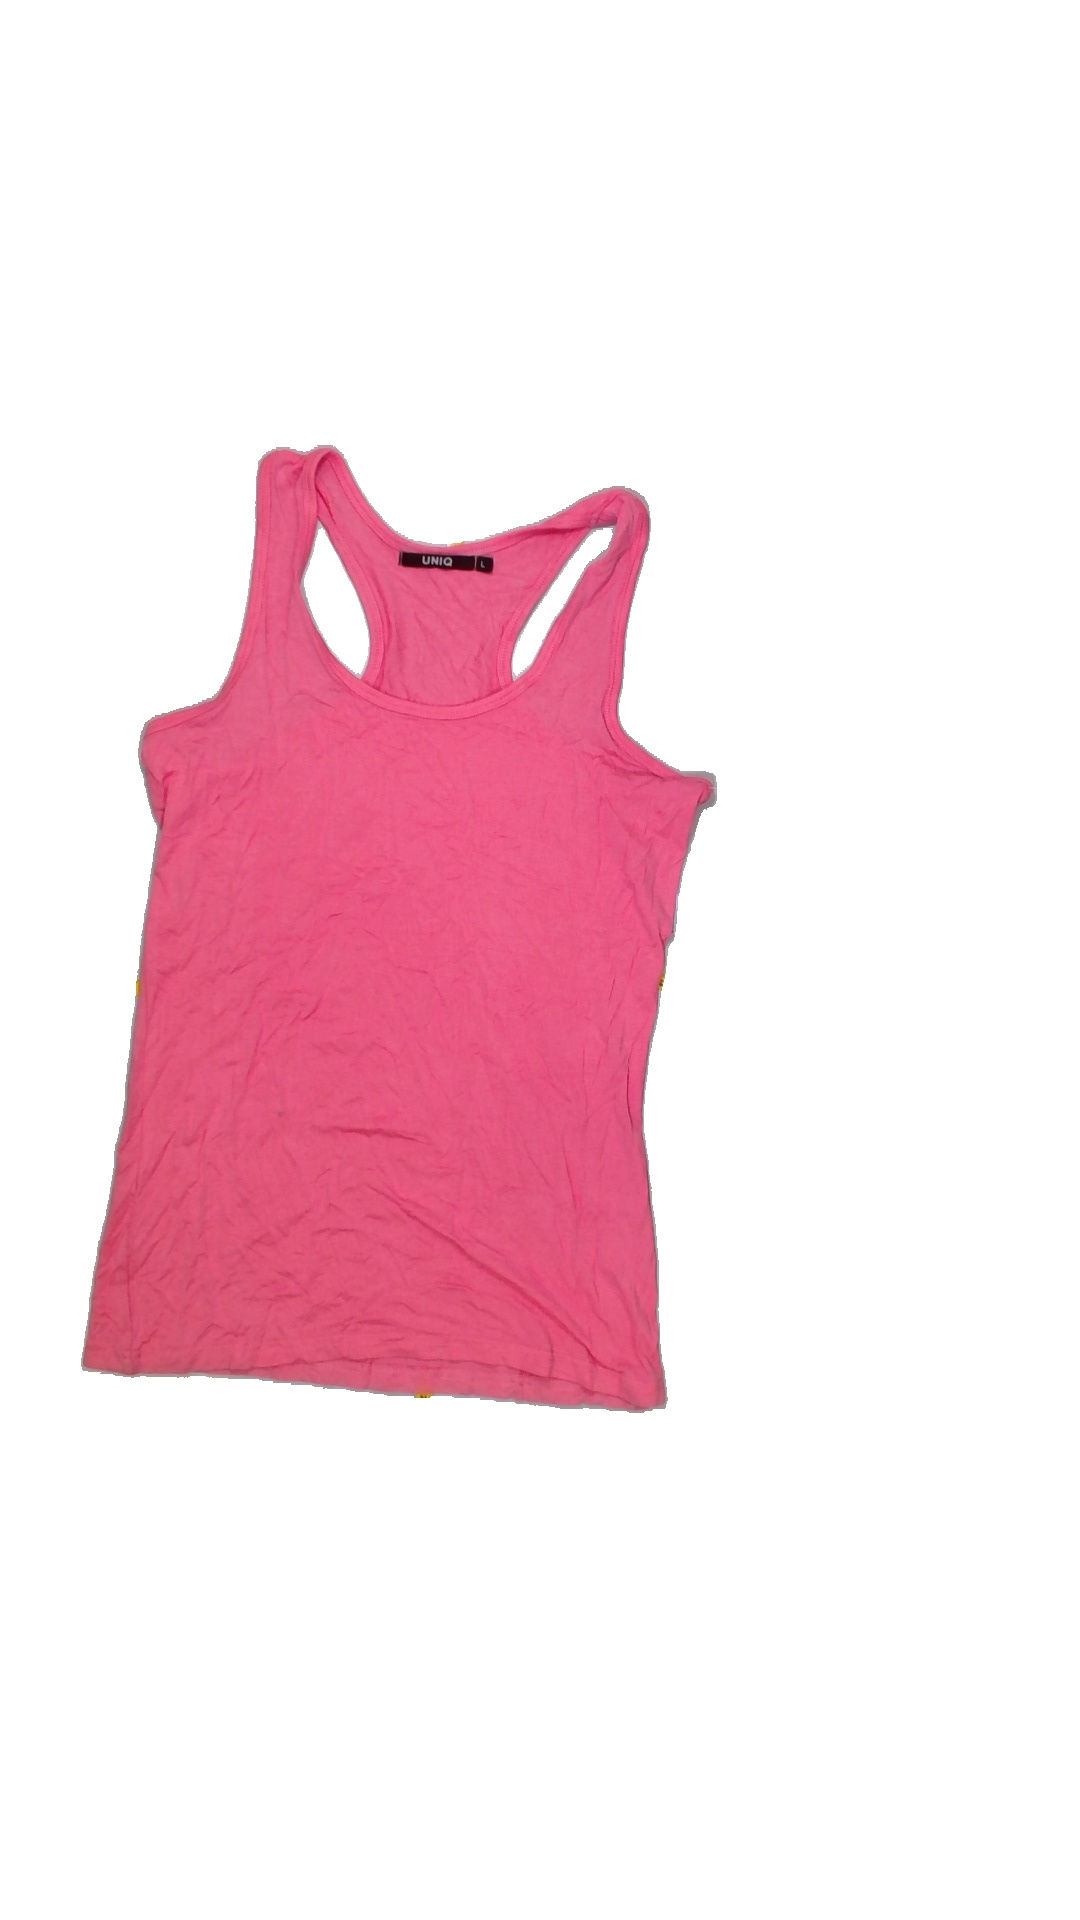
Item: Top (Ladies)
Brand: Not Applicable
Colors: Pink
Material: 100%viscose
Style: No trend
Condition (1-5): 5
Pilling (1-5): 5
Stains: No
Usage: Reuse
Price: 50-100